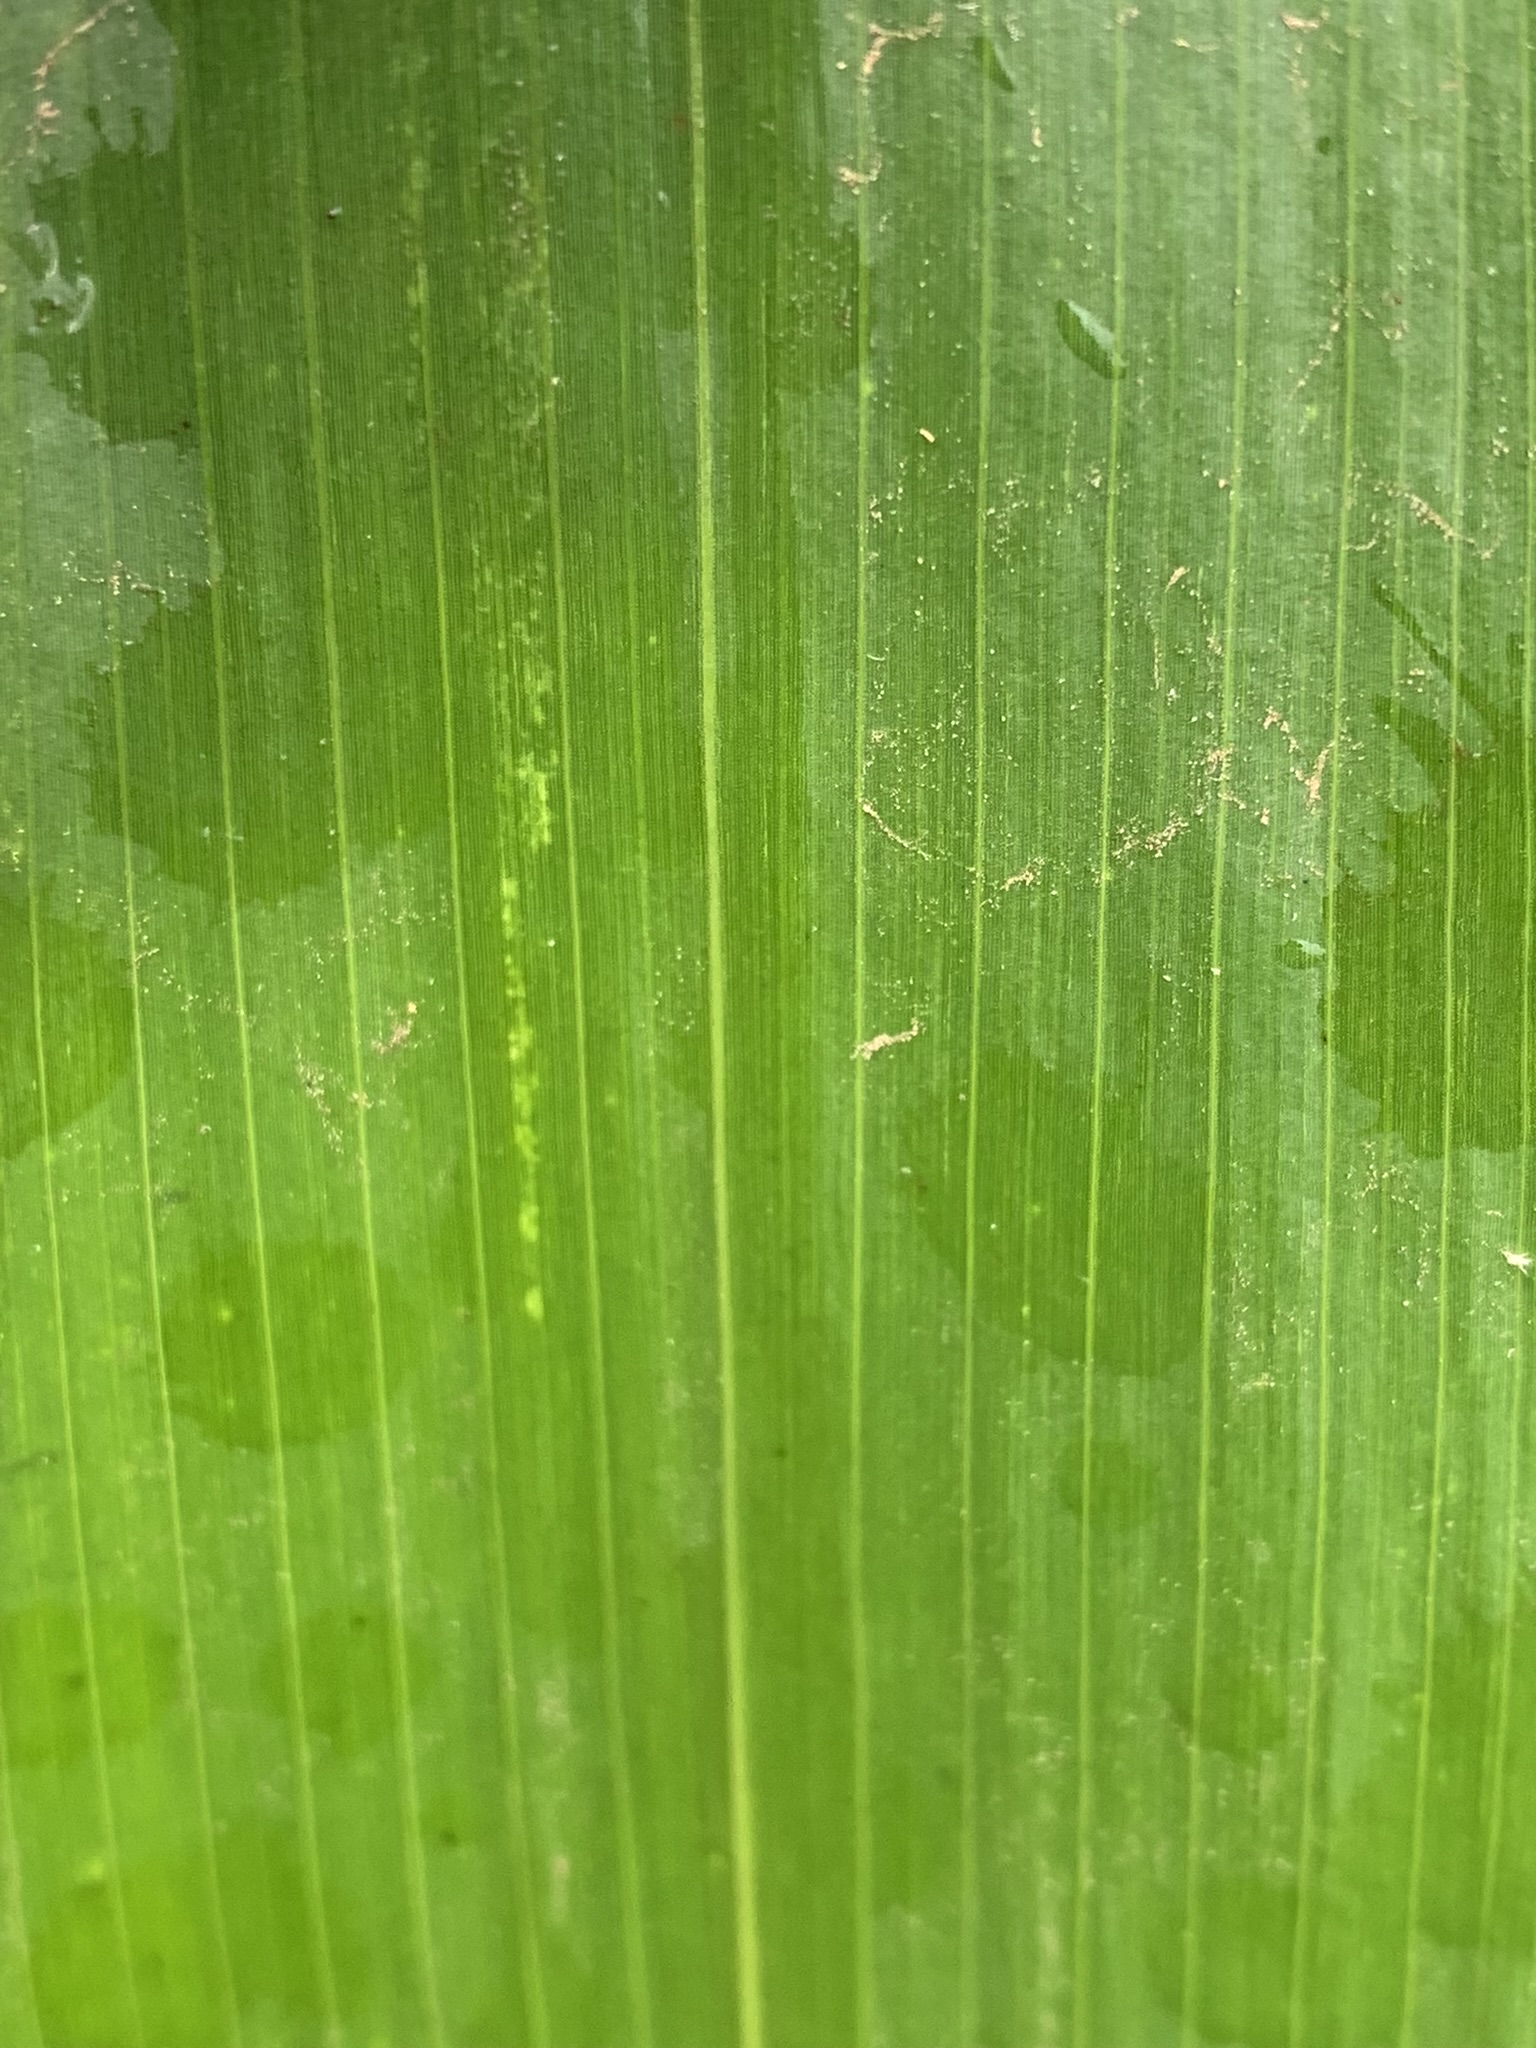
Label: Healthy